Eric O'Neill

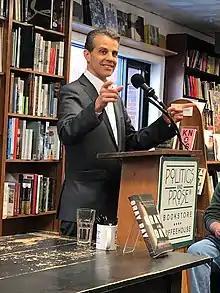
O'Neill speaking about his book, "Gray Day", at Politics and Prose Bookstore in Washington, D.C., March 2019

Eric Michael O'Neill (born March 3, 1973) is an American former FBI counter-terrorism and counterintelligence operative. He worked as an Investigative Specialist with the Special Surveillance Group (SSG) and played a major role in the arrest, conviction, and imprisonment of FBI agent Robert Hanssen for spying on behalf of the Soviet Union and Russia. His book written about this experience, "", was published in spring 2019. He is a public speaker and security expert who lectures internationally about espionage and national security, cybersecurity, fraud, corporate diligence and defense, hacking, and other topics.